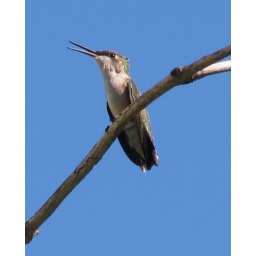
This female ruby throat rewarded my patience by sitting for several minutes